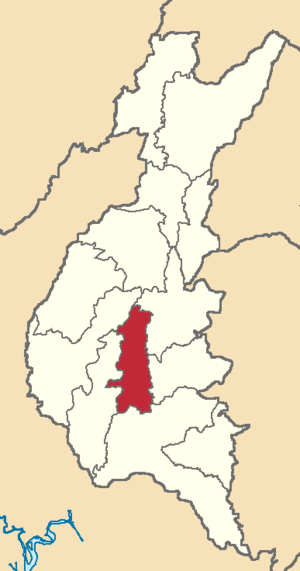
Puebloviejo est un canton d'Équateur situé dans la province de Los Ríos.